Volleyball at the 2015 Island Games

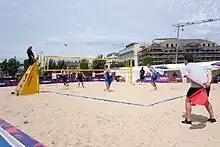
Men's beach volleyball at the 2015 Island Games

Volleyball, for the 2015 Island Games, took place indoors at the Queen's Hall which is located at Fort Regent, and outside at Weighbridge Place in Saint Helier.